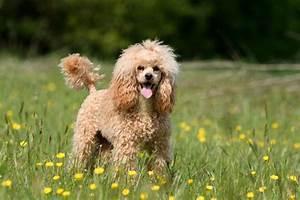
dog